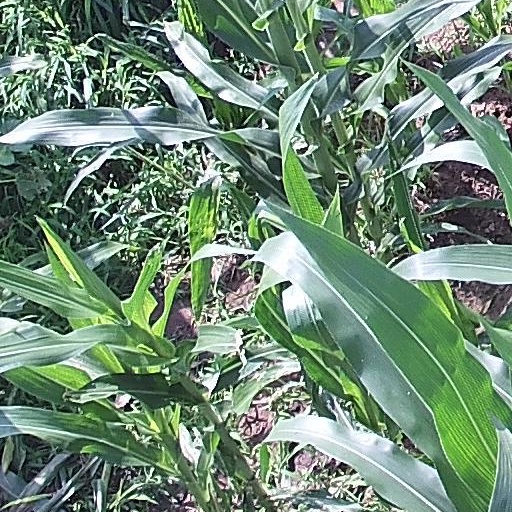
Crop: maize; corn